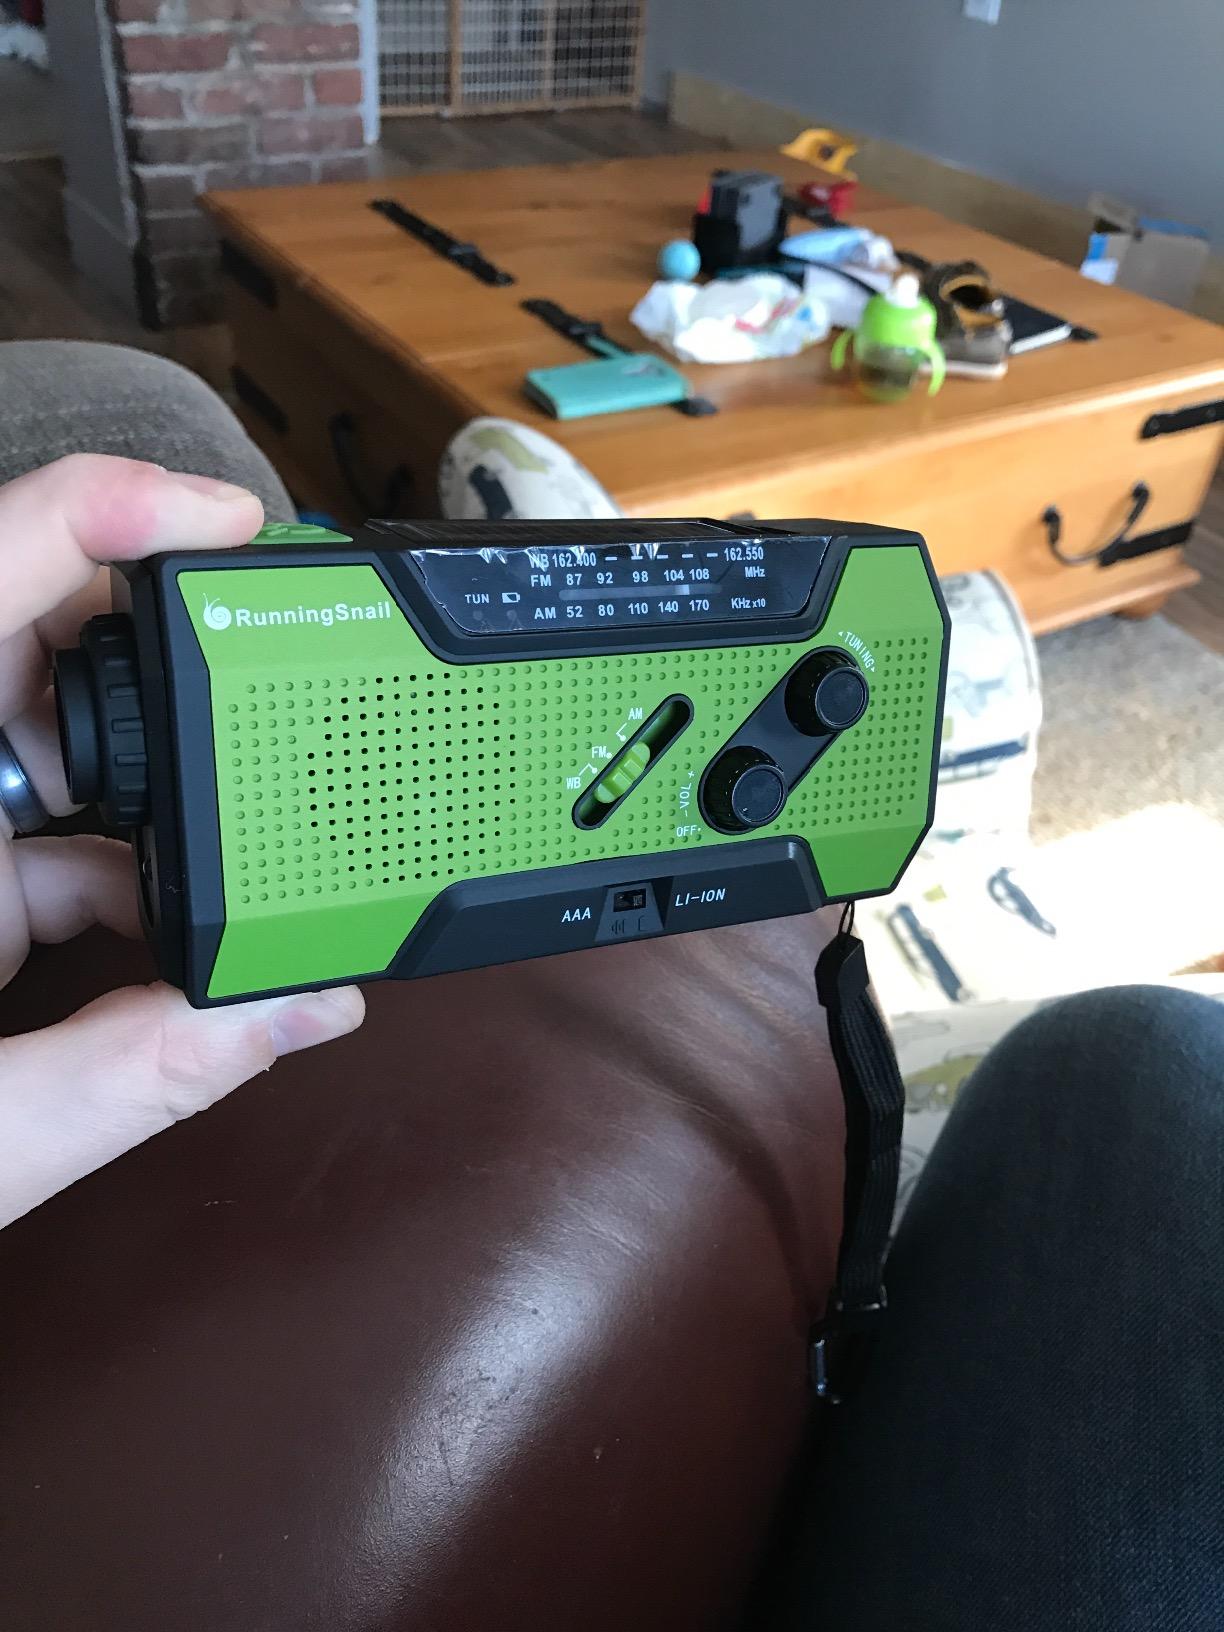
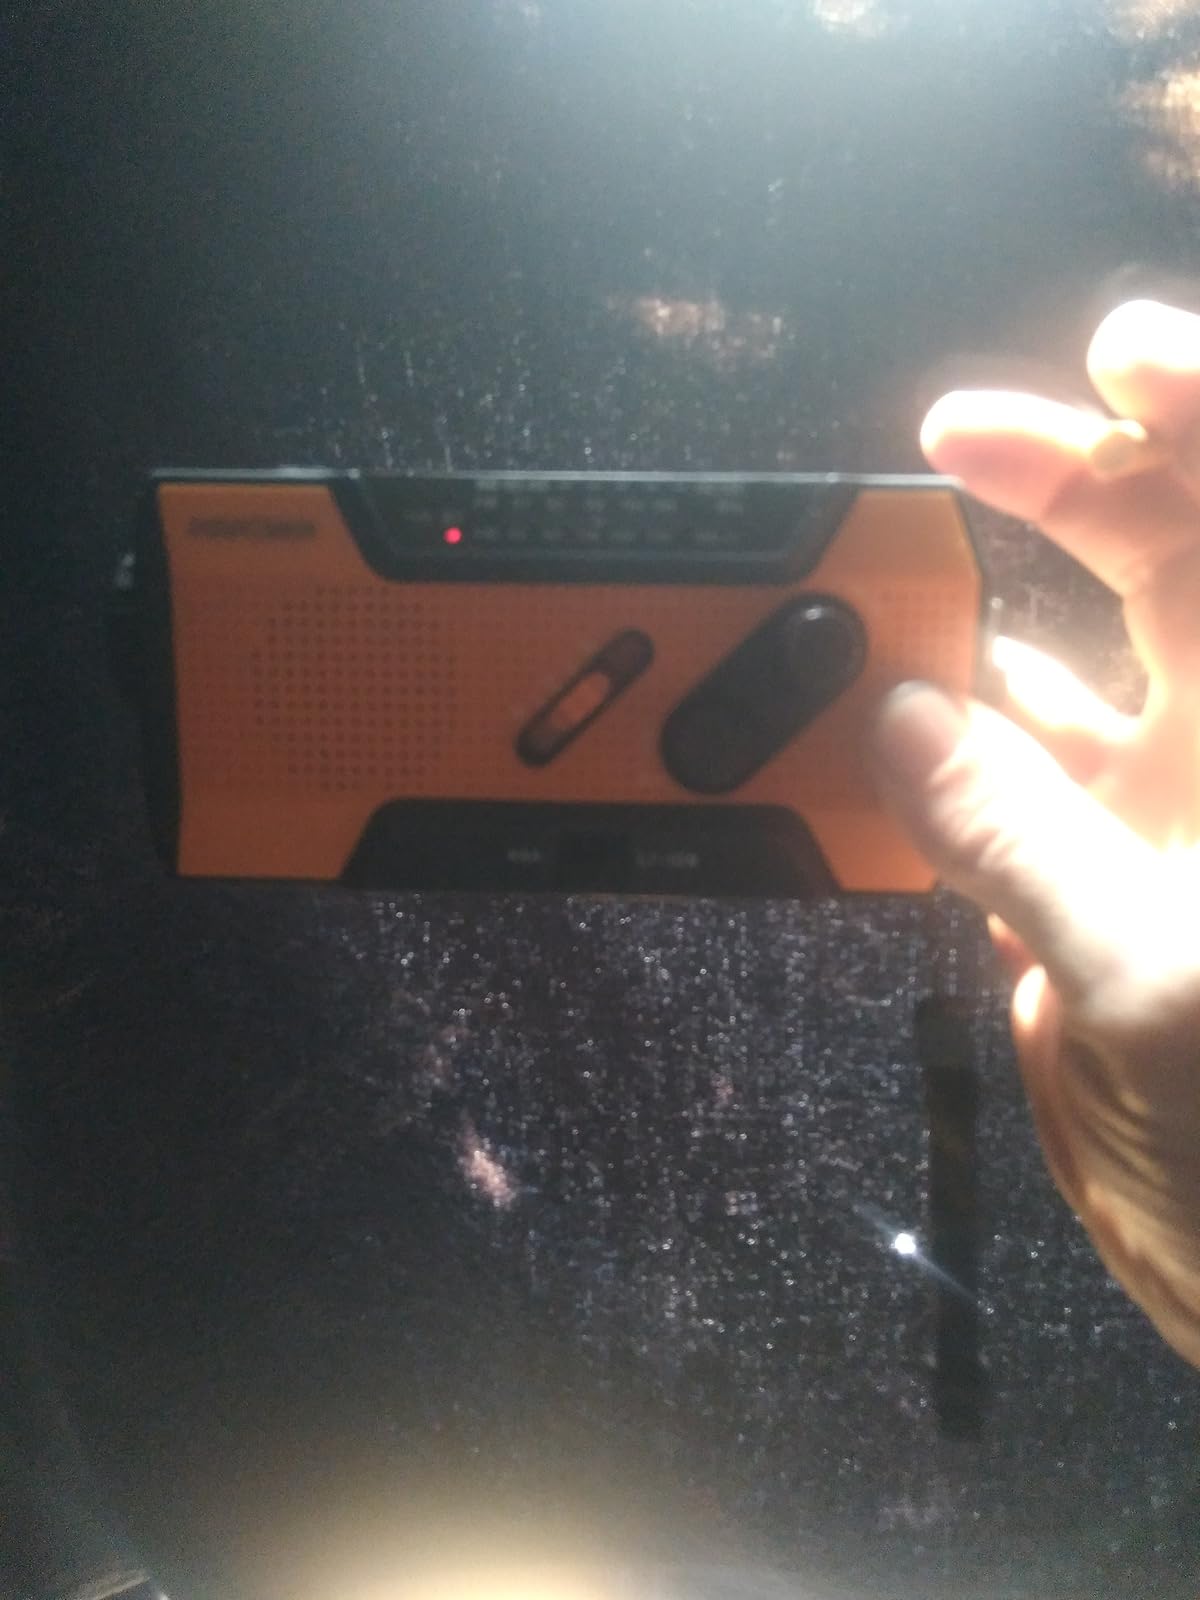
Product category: radio
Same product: no